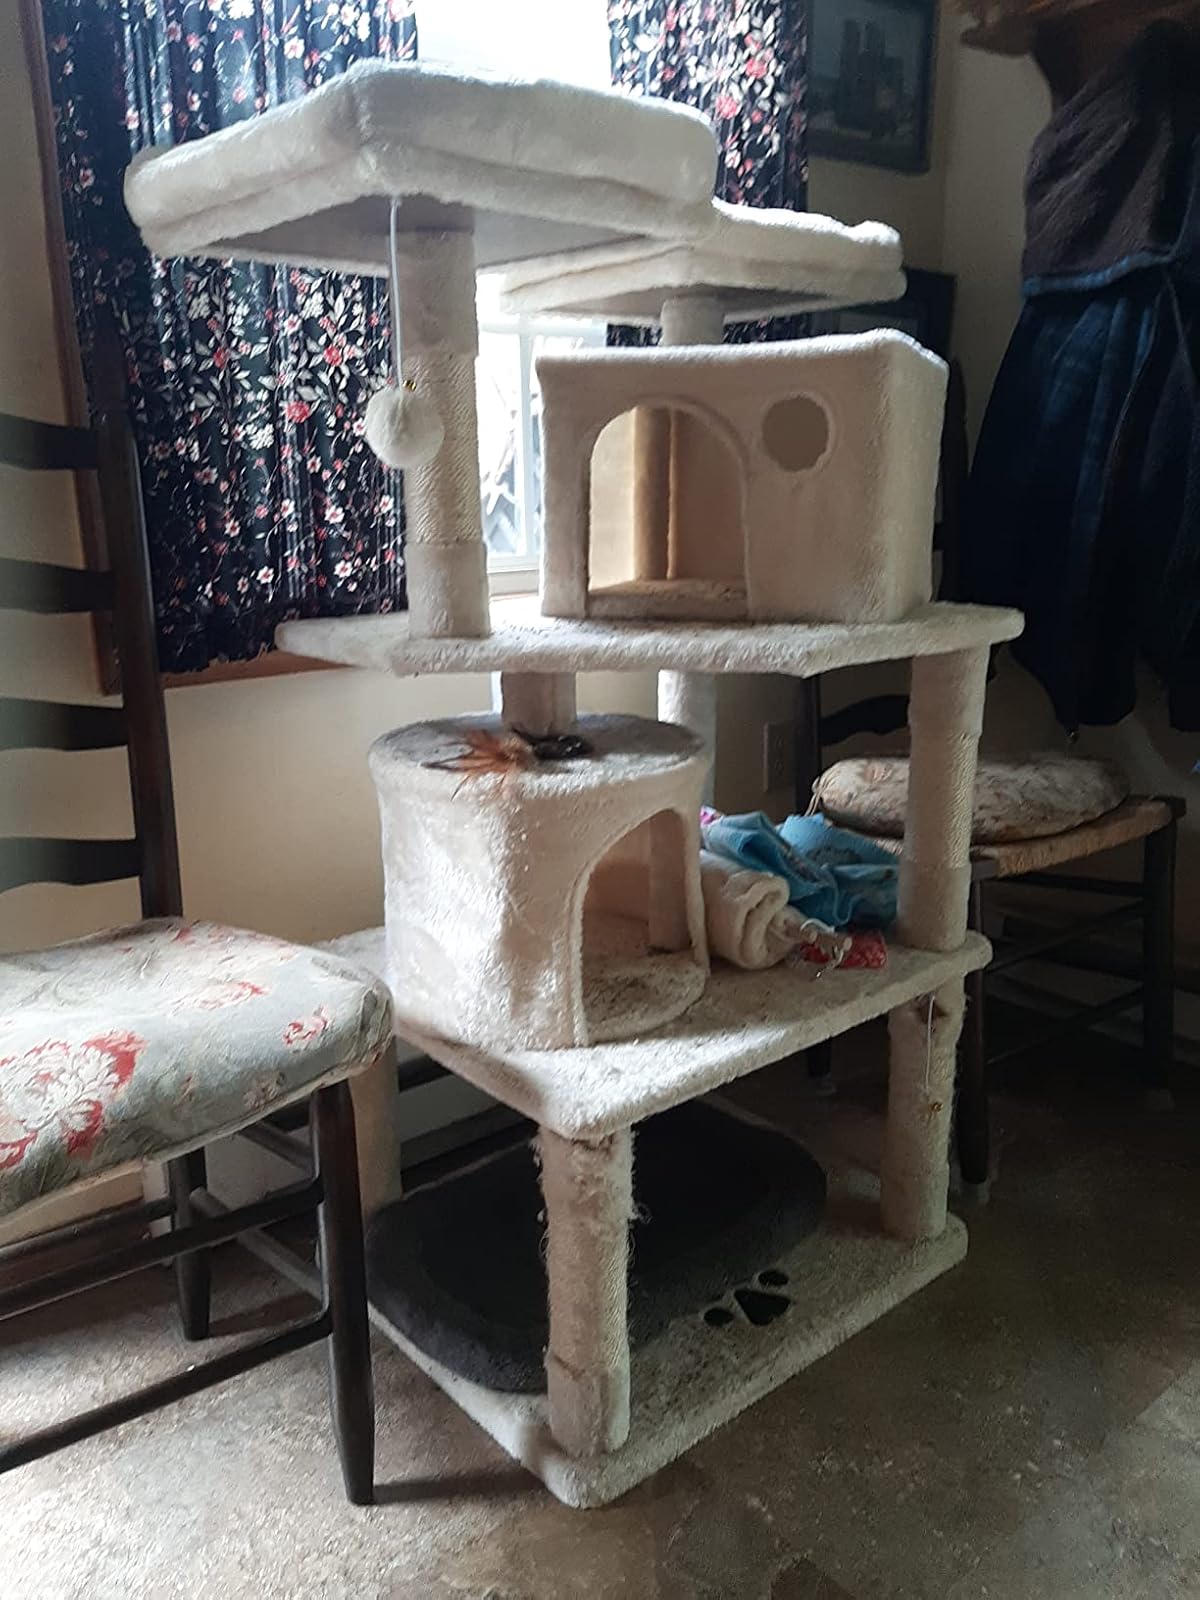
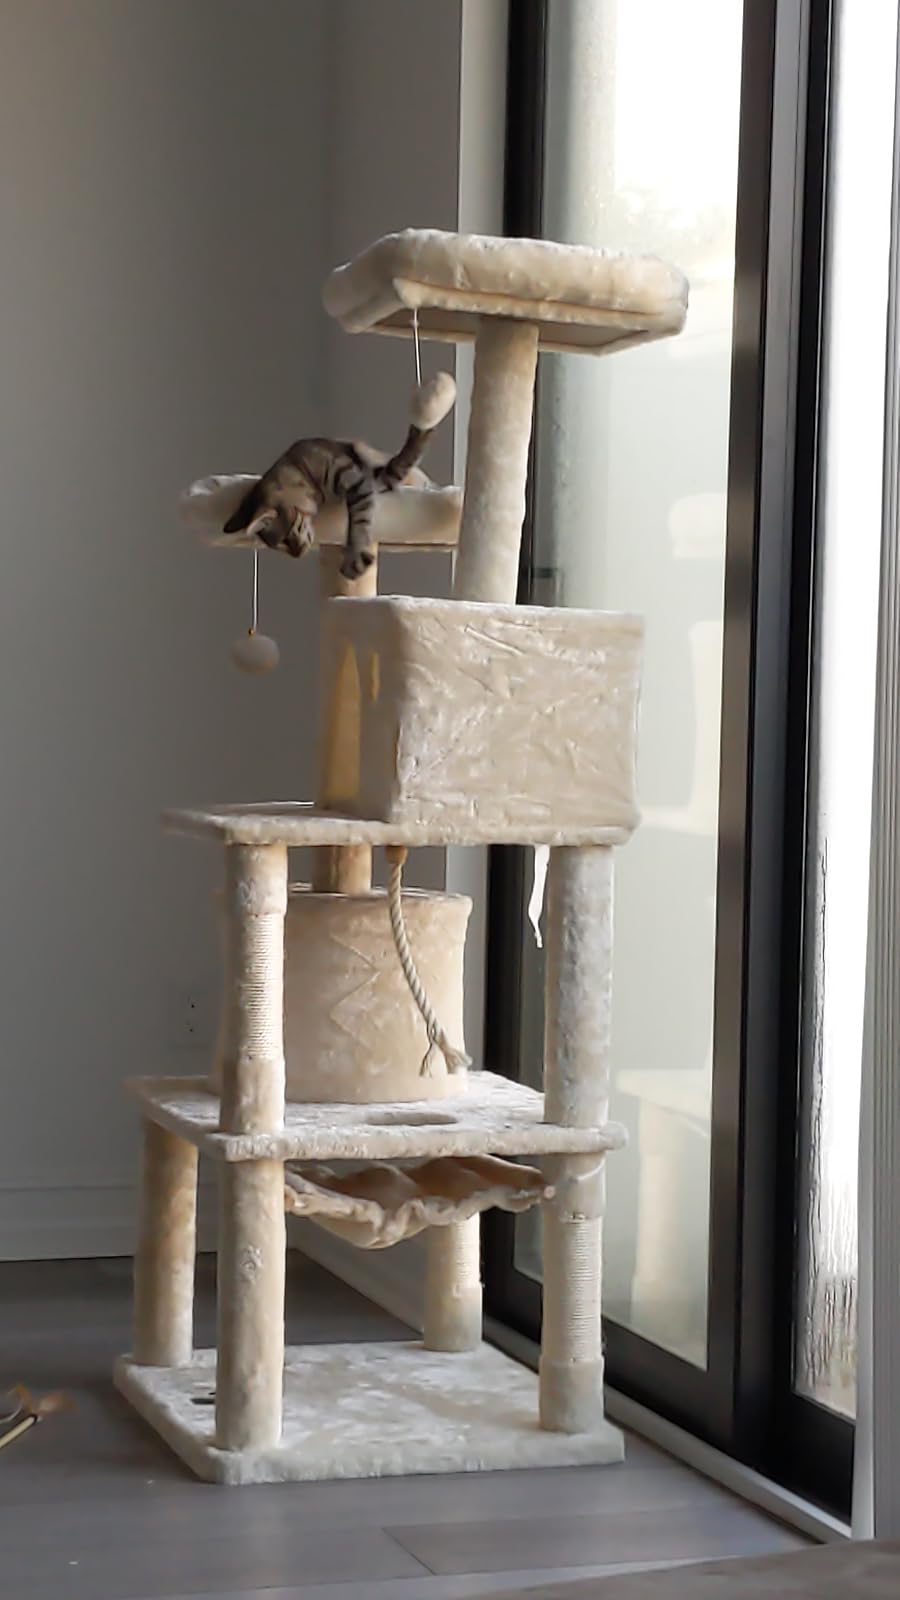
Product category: items_cat tree
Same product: yes